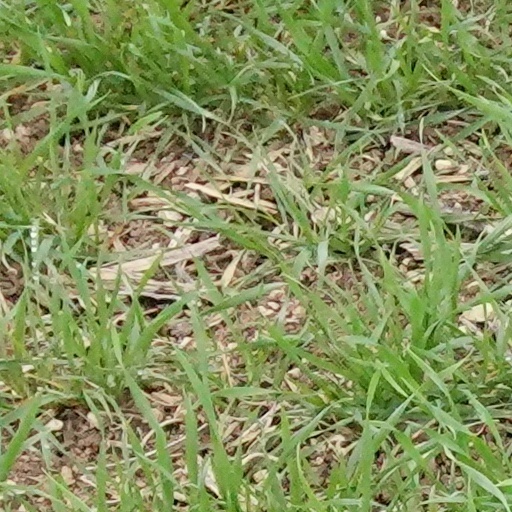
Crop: wheat